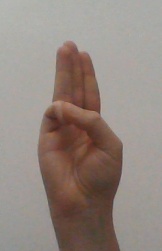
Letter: thaa